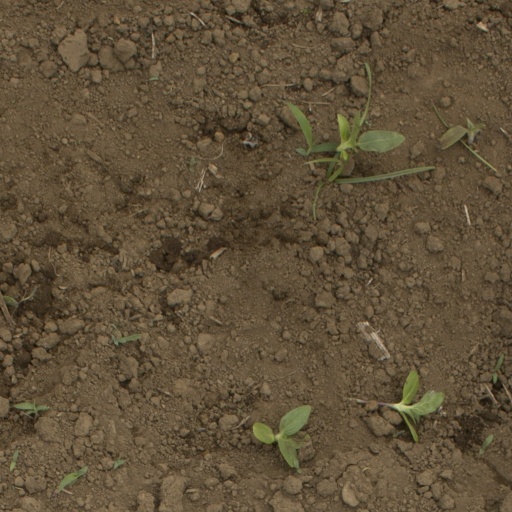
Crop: Jerusalem artichoke